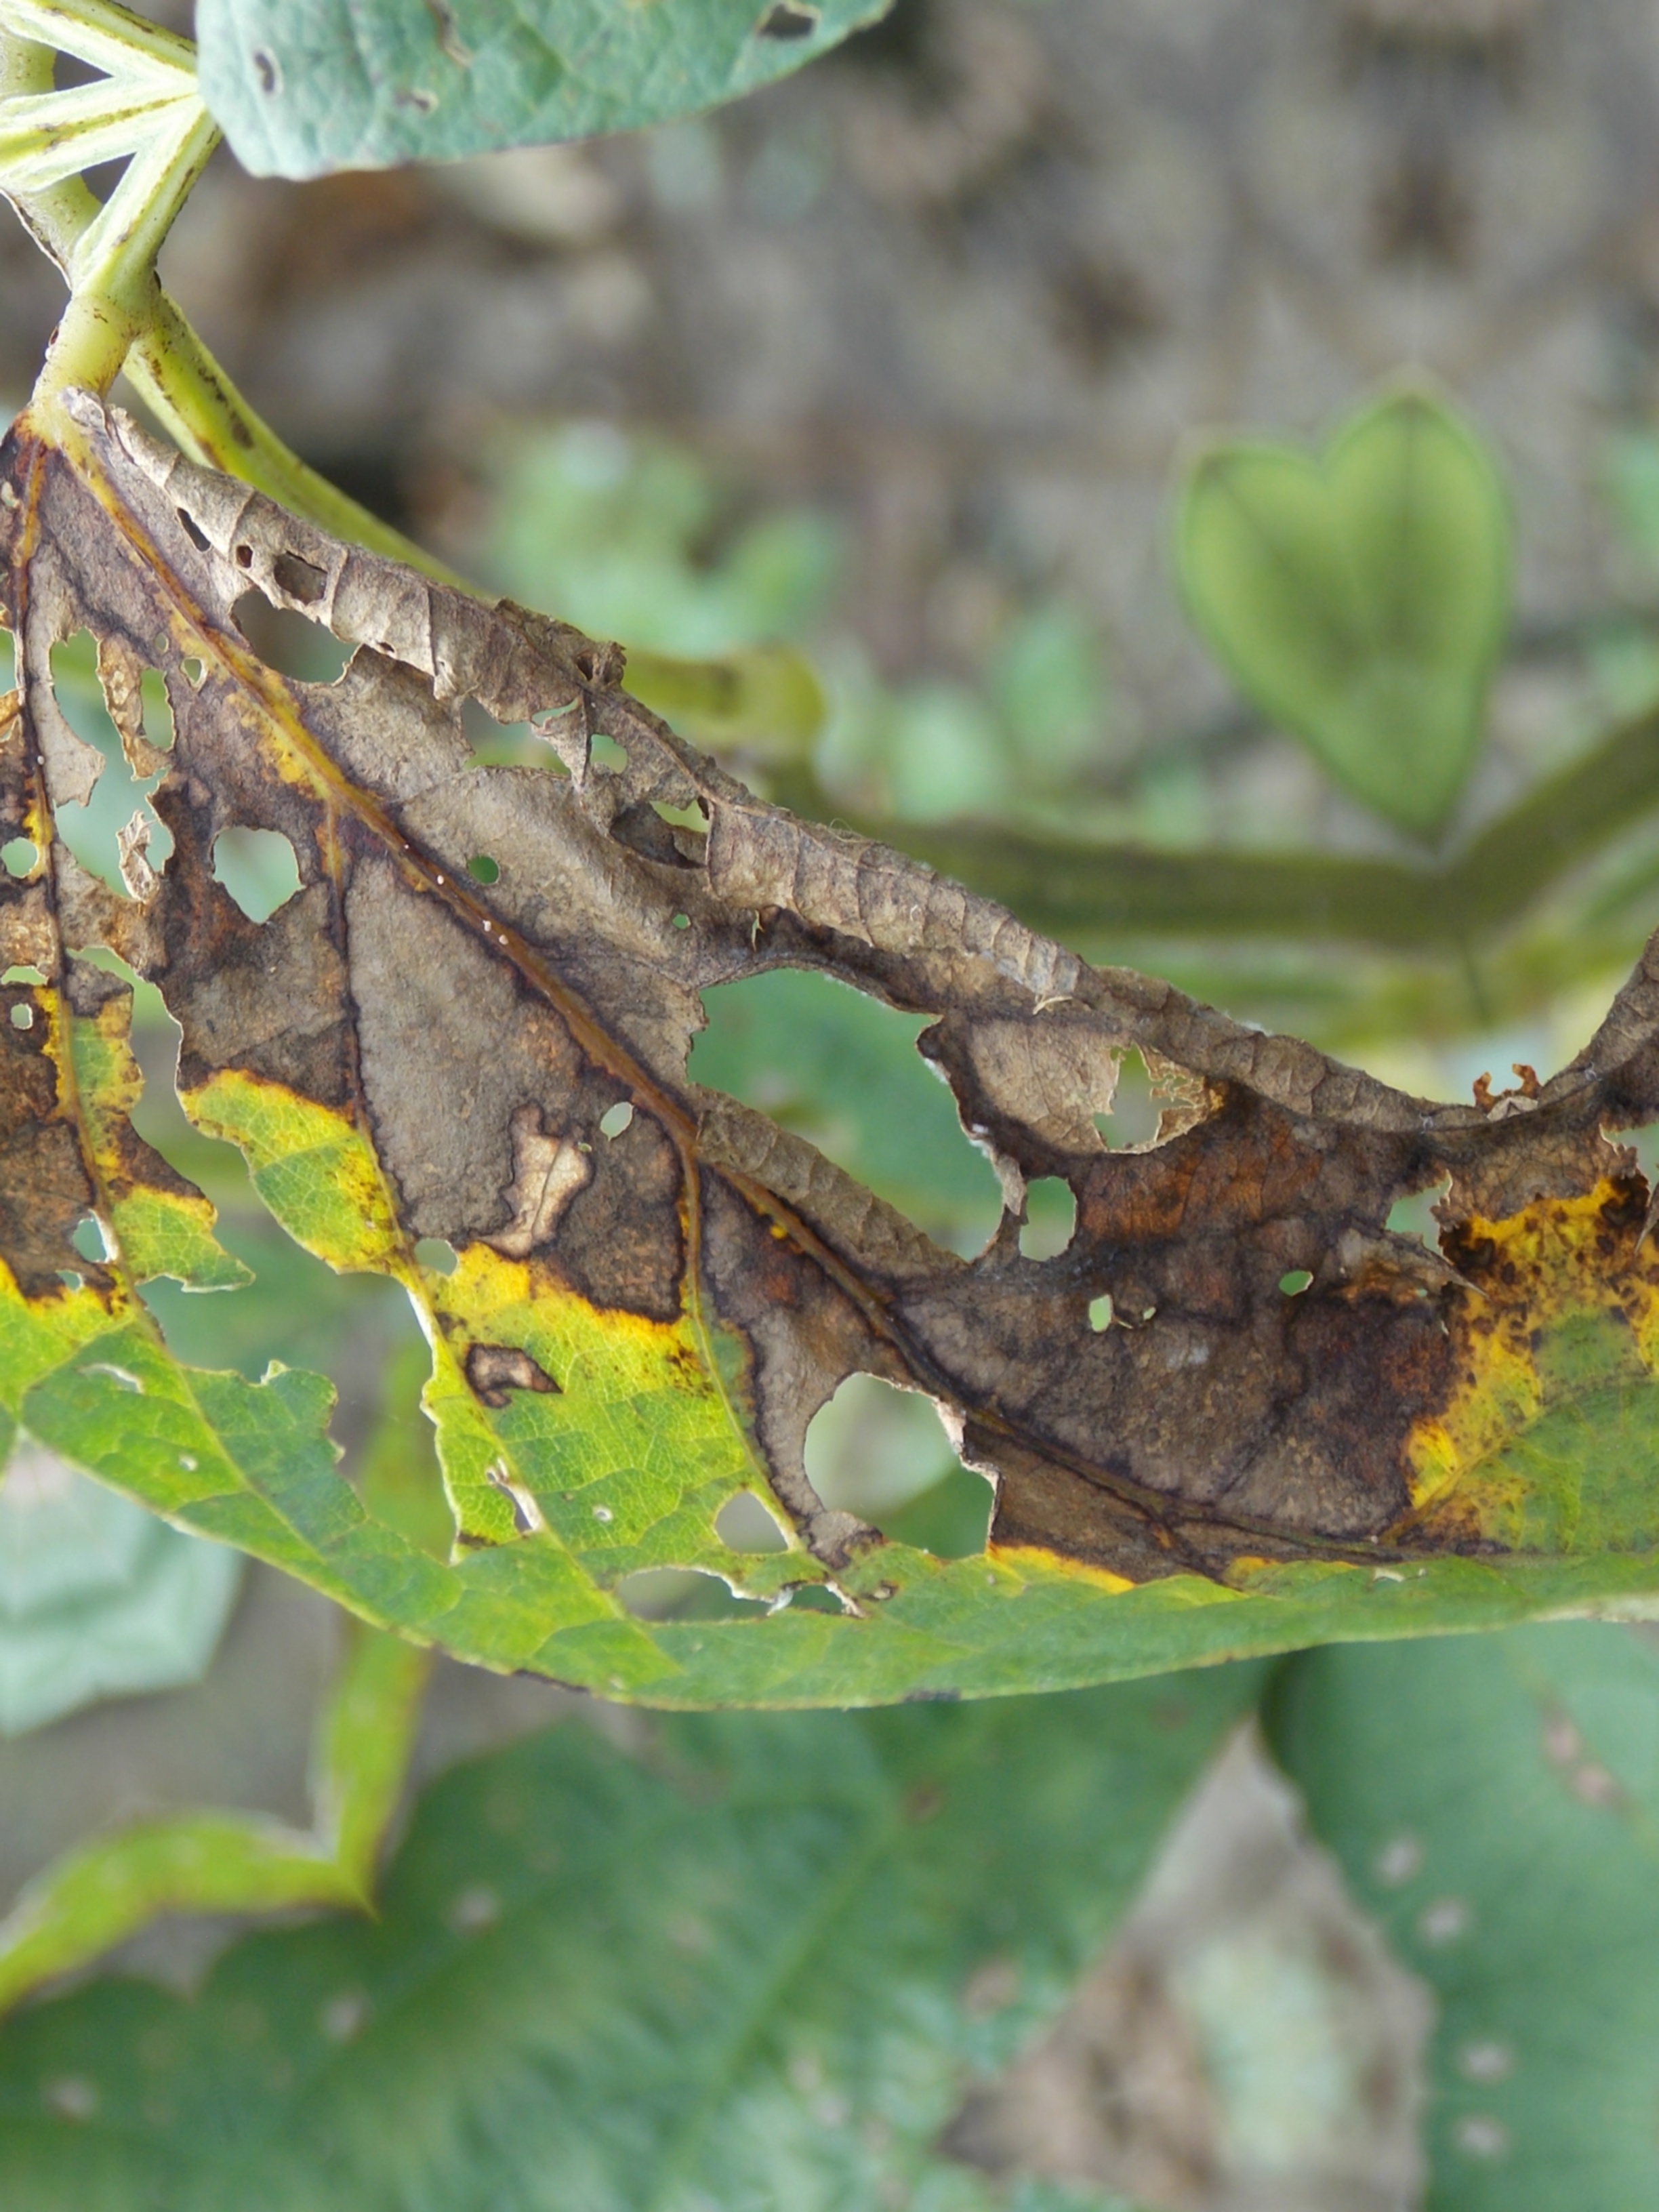
Label: Disease